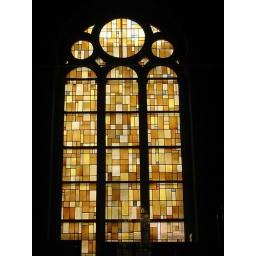
A modern stained-glass window in an old church